Gold Reserve Act

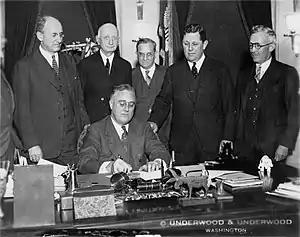
President Franklin Delano Roosevelt signs the bill into law in 1934. Standing behind him are (L-R): Henry Morgenthau Jr. (Treasury secretary), Eugene R. Black (Fed chair), George Warren (economist and advisor), Samuel Rosman and James Harvey Rogers (economist and advisor)

The United States was still suffering the negative effects of the 1929 stock market crash in 1934 when the Gold Reserve Act was enacted. President Roosevelt was challenged to decrease unemployment, raise wages and increase the money supply, but was restricted in doing so by the United States' strict adherence to the gold standard. The Gold Reserve Act, which banned the export of gold, restricted the ownership of gold and halted the convertibility of paper money into gold helped him overcome this obstacle. This act ratified the previous Executive Order 6102 which required almost all gold to be exchanged for paper currency.